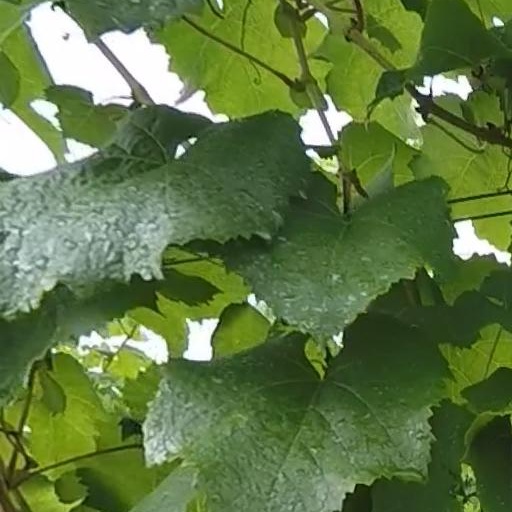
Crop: grape